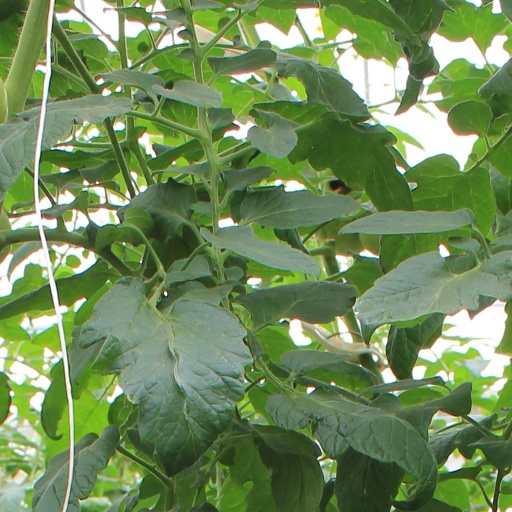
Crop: tomato